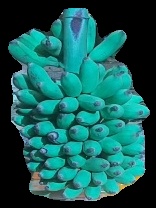
Variety: elakki-bale
Grade: grade2